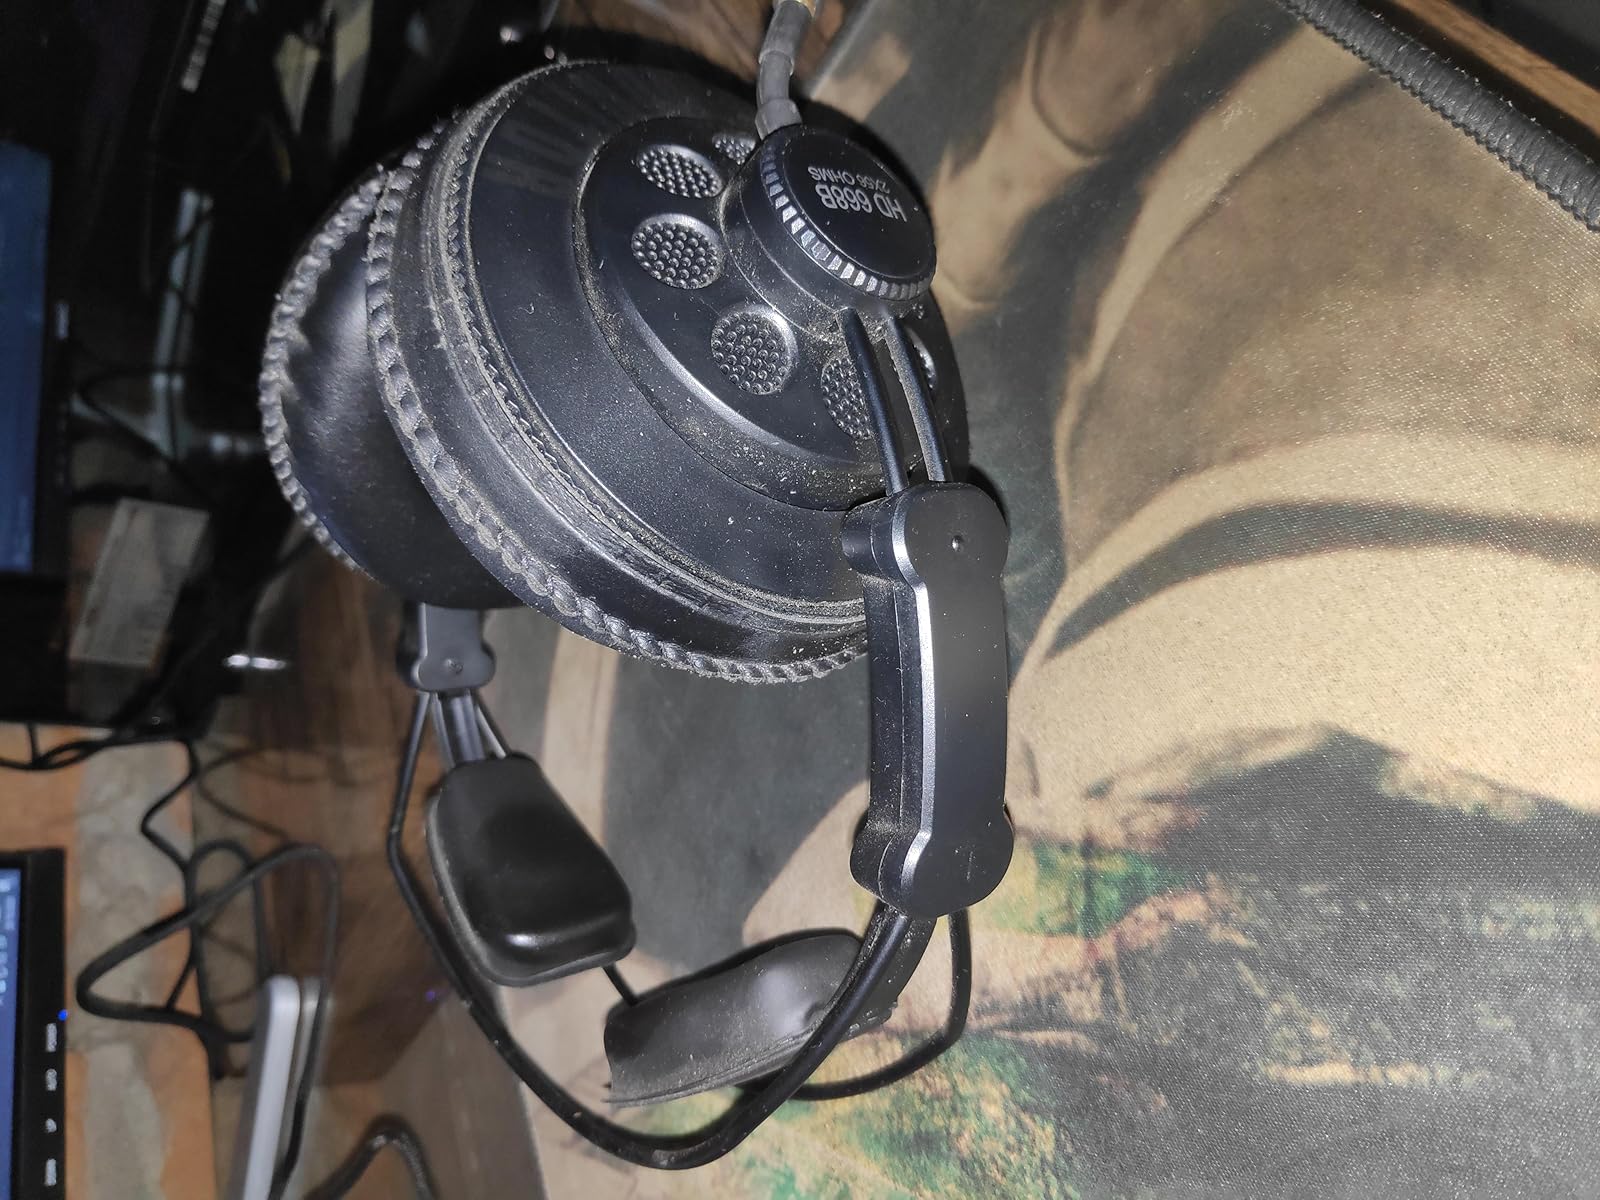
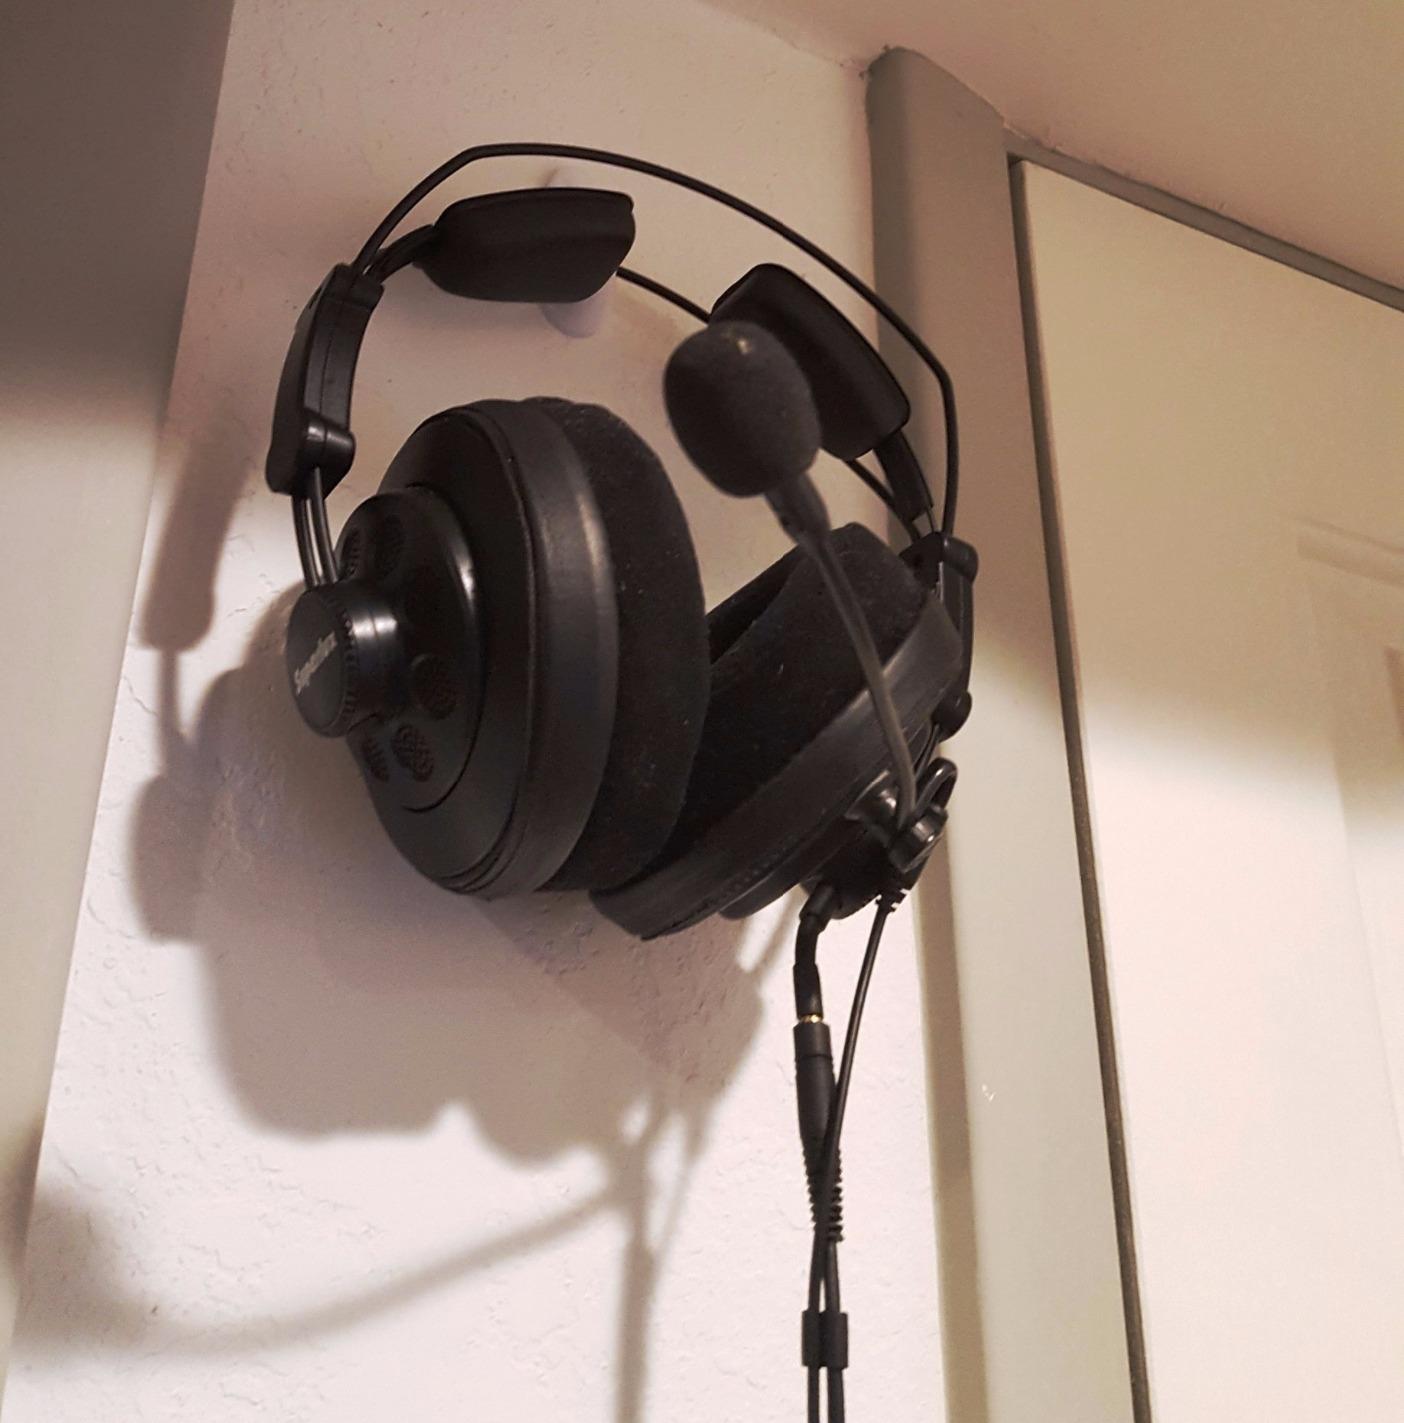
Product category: headphones
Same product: yes